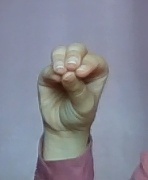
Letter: ha